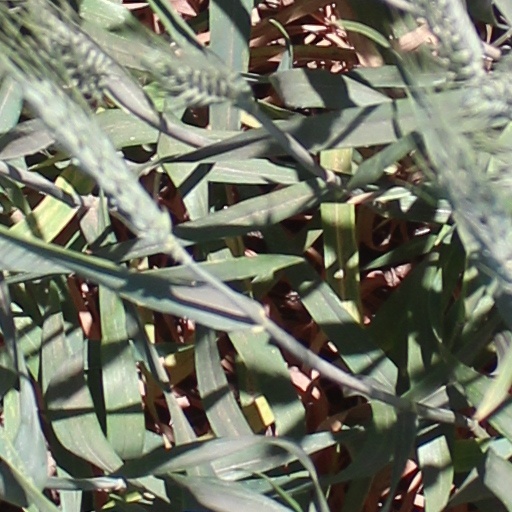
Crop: wheat